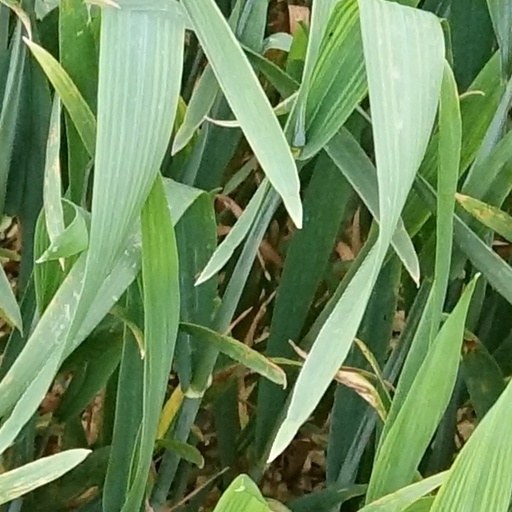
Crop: wheat